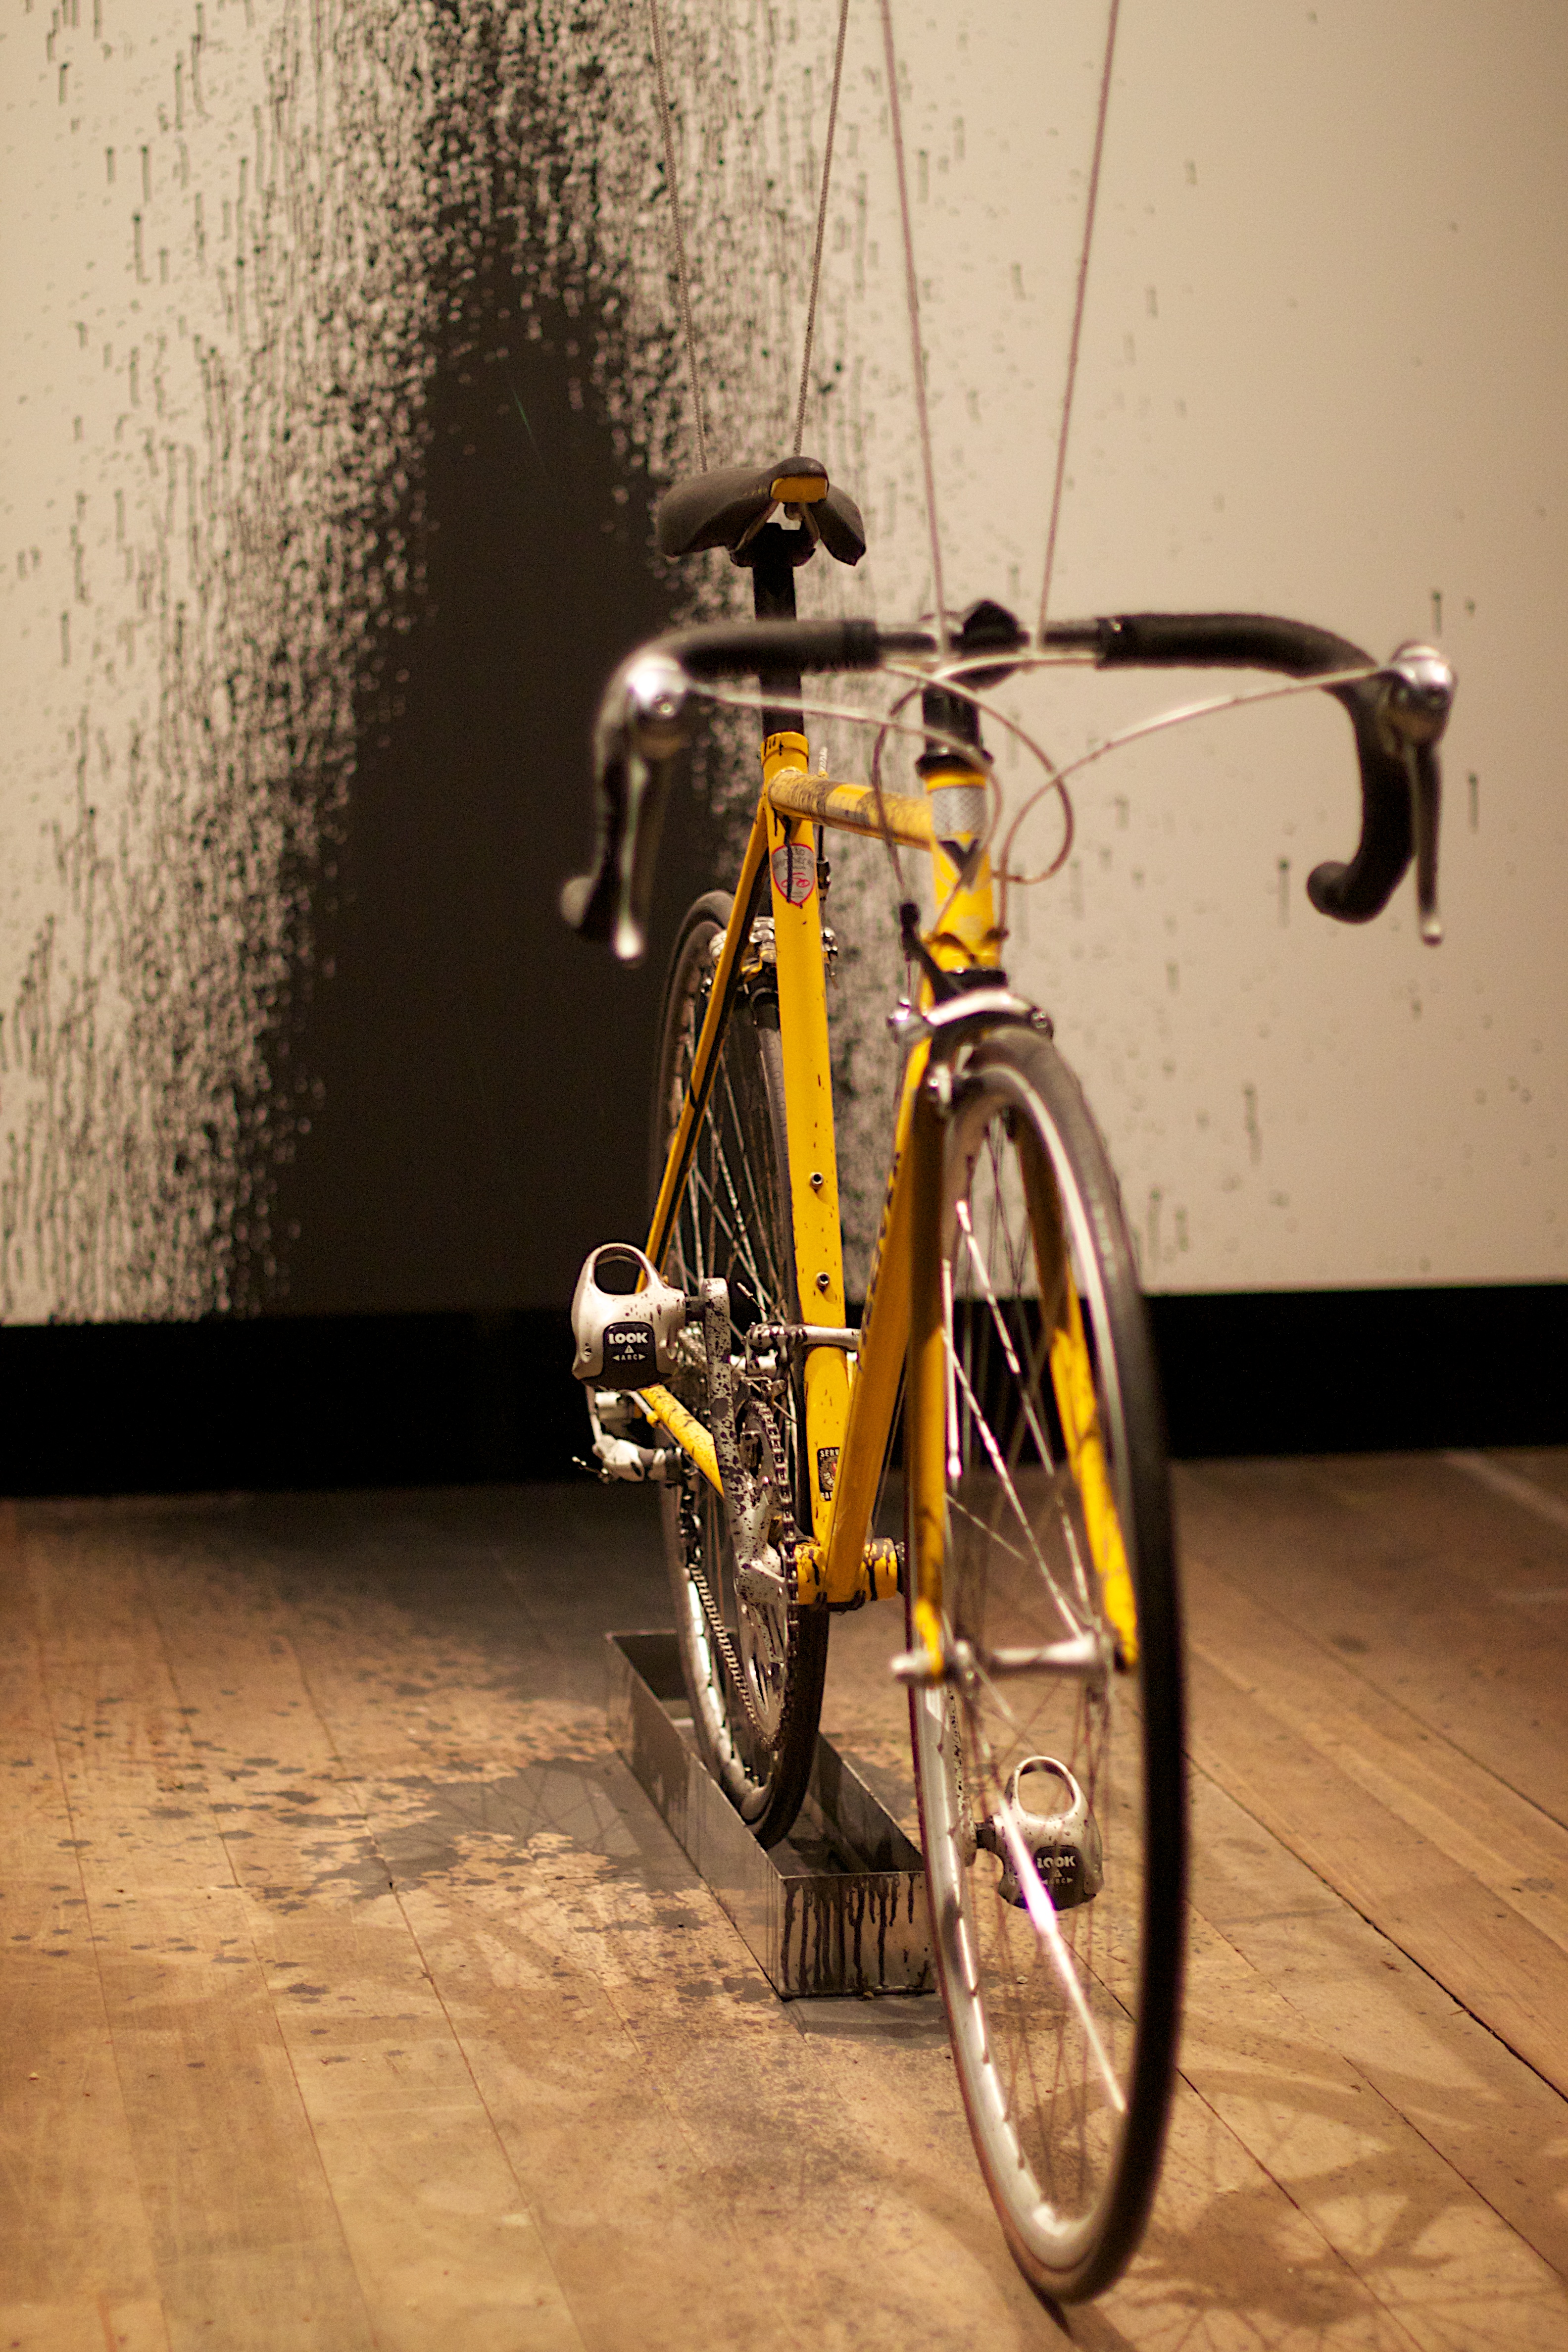
wheel, bicycle, vehicle, black, sports equipment, mountain bike, cycling, unplugd, auodyssey, land vehicle, road bicycle, racing bicycle, hybrid bicycle